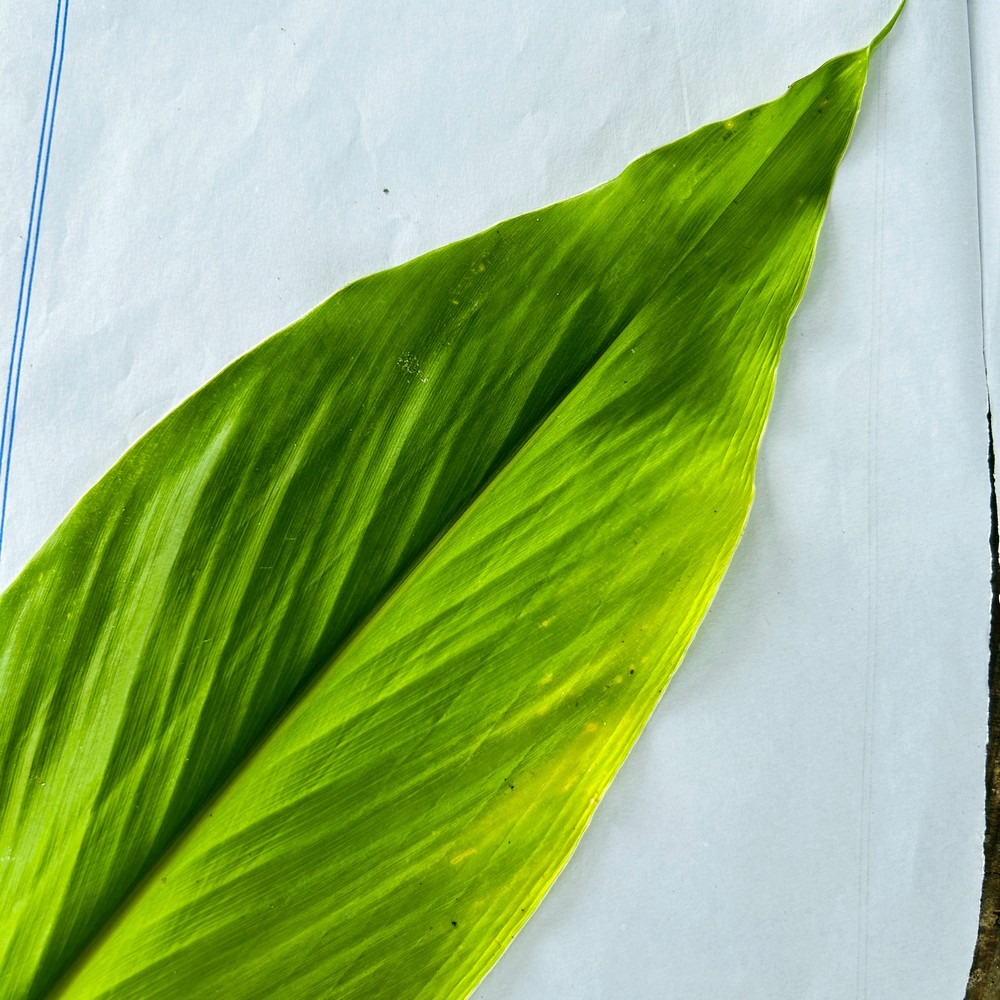
Label: Healthy Leaf